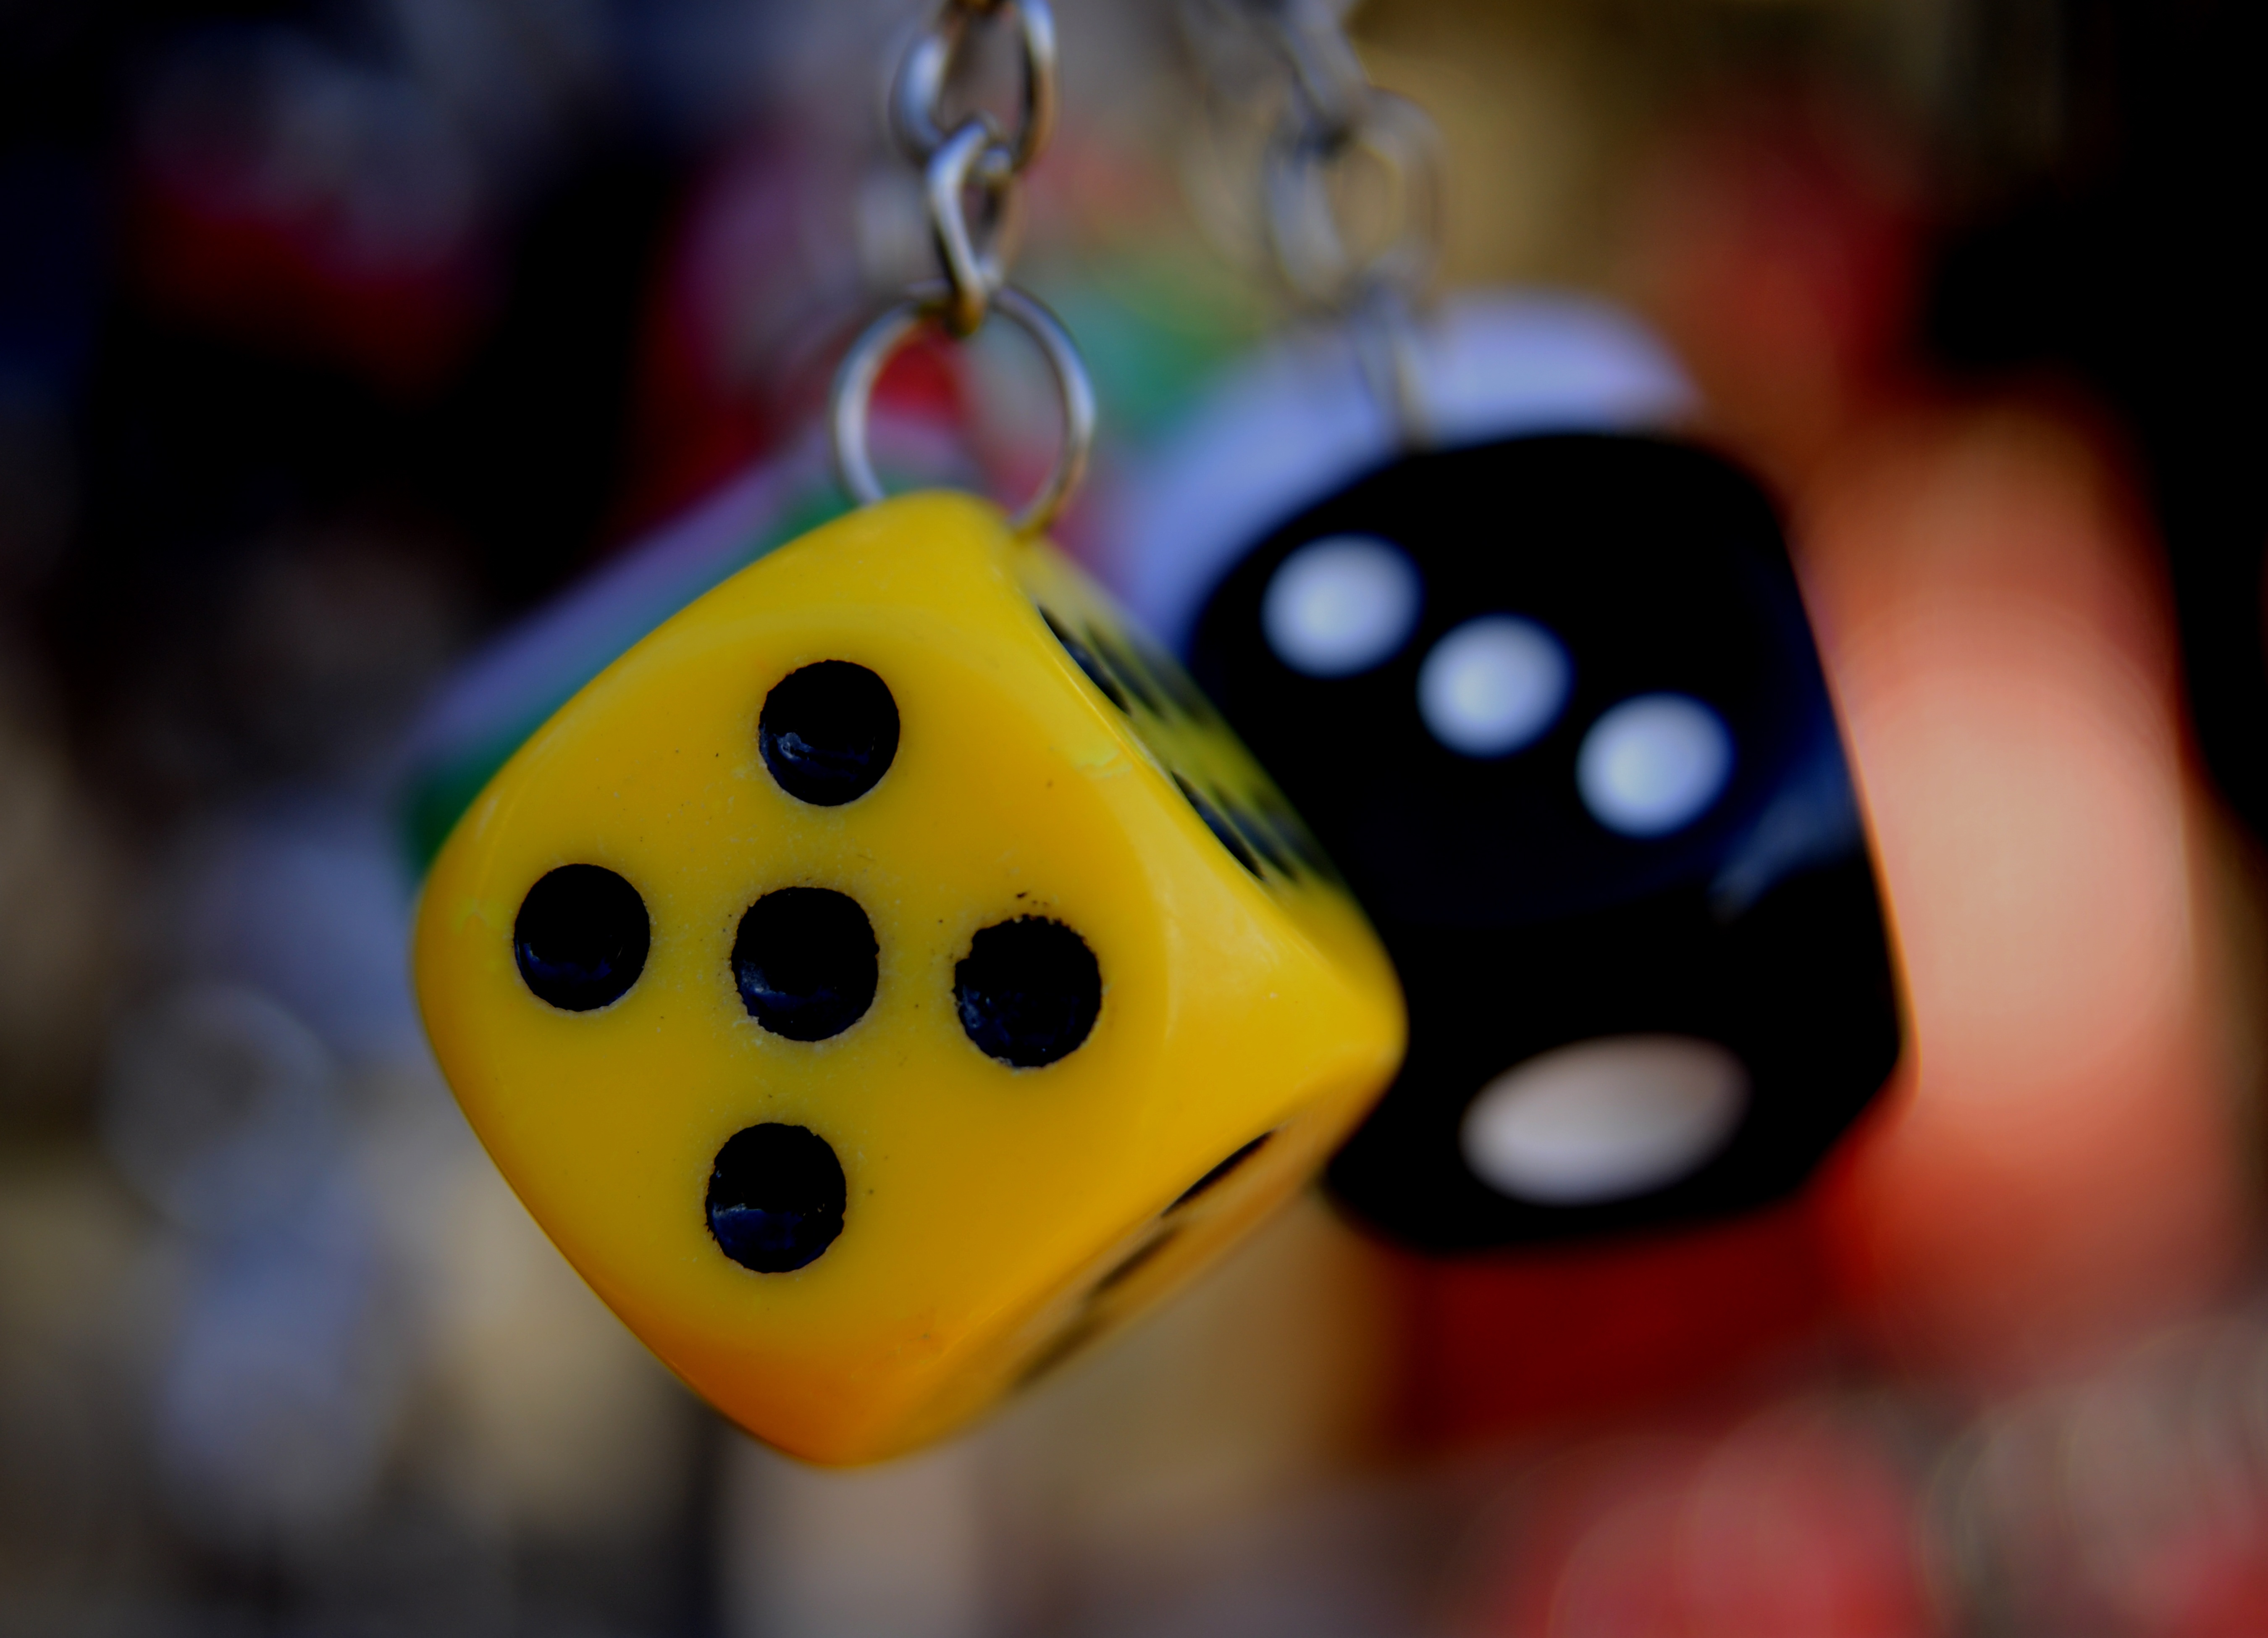
number, recreation, gift, red, color, insect, key, blue, yellow, board game, keychain, close up, sports, games, dice, macro photography, indoor games and sports, tabletop game